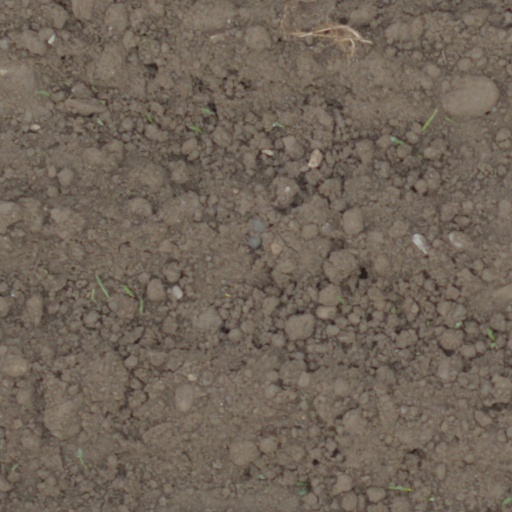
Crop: wheat